Sunset Park, Brooklyn

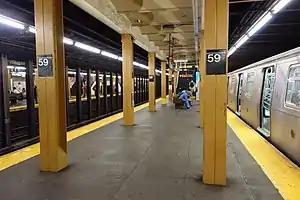
The 59th Street station, one of the stations on the Fourth Avenue subway that is located within Sunset Park. The line and station opened in 1915.

A building boom in South Brooklyn started in about 1902 and 1903, and thousands of people started coming to the area from Manhattan and from other places. The first definite plans for a Fourth Avenue subway (today's ) were proposed by Rapid Transit Commission engineer William Barclay Parsons in 1903, and two years later, a citizens' committee was created to aid the creation of the subway line. The announcement of the subway line resulted in the immediate development of row houses in Sunset Park and Bay Ridge. In 1905 and 1906 realty values increased by about 100 percent, and land values increased due to the promise of improved transportation access. Such was the rate of development, houses were being sold before they were even completed, and land prices could rise significantly just within several hours.